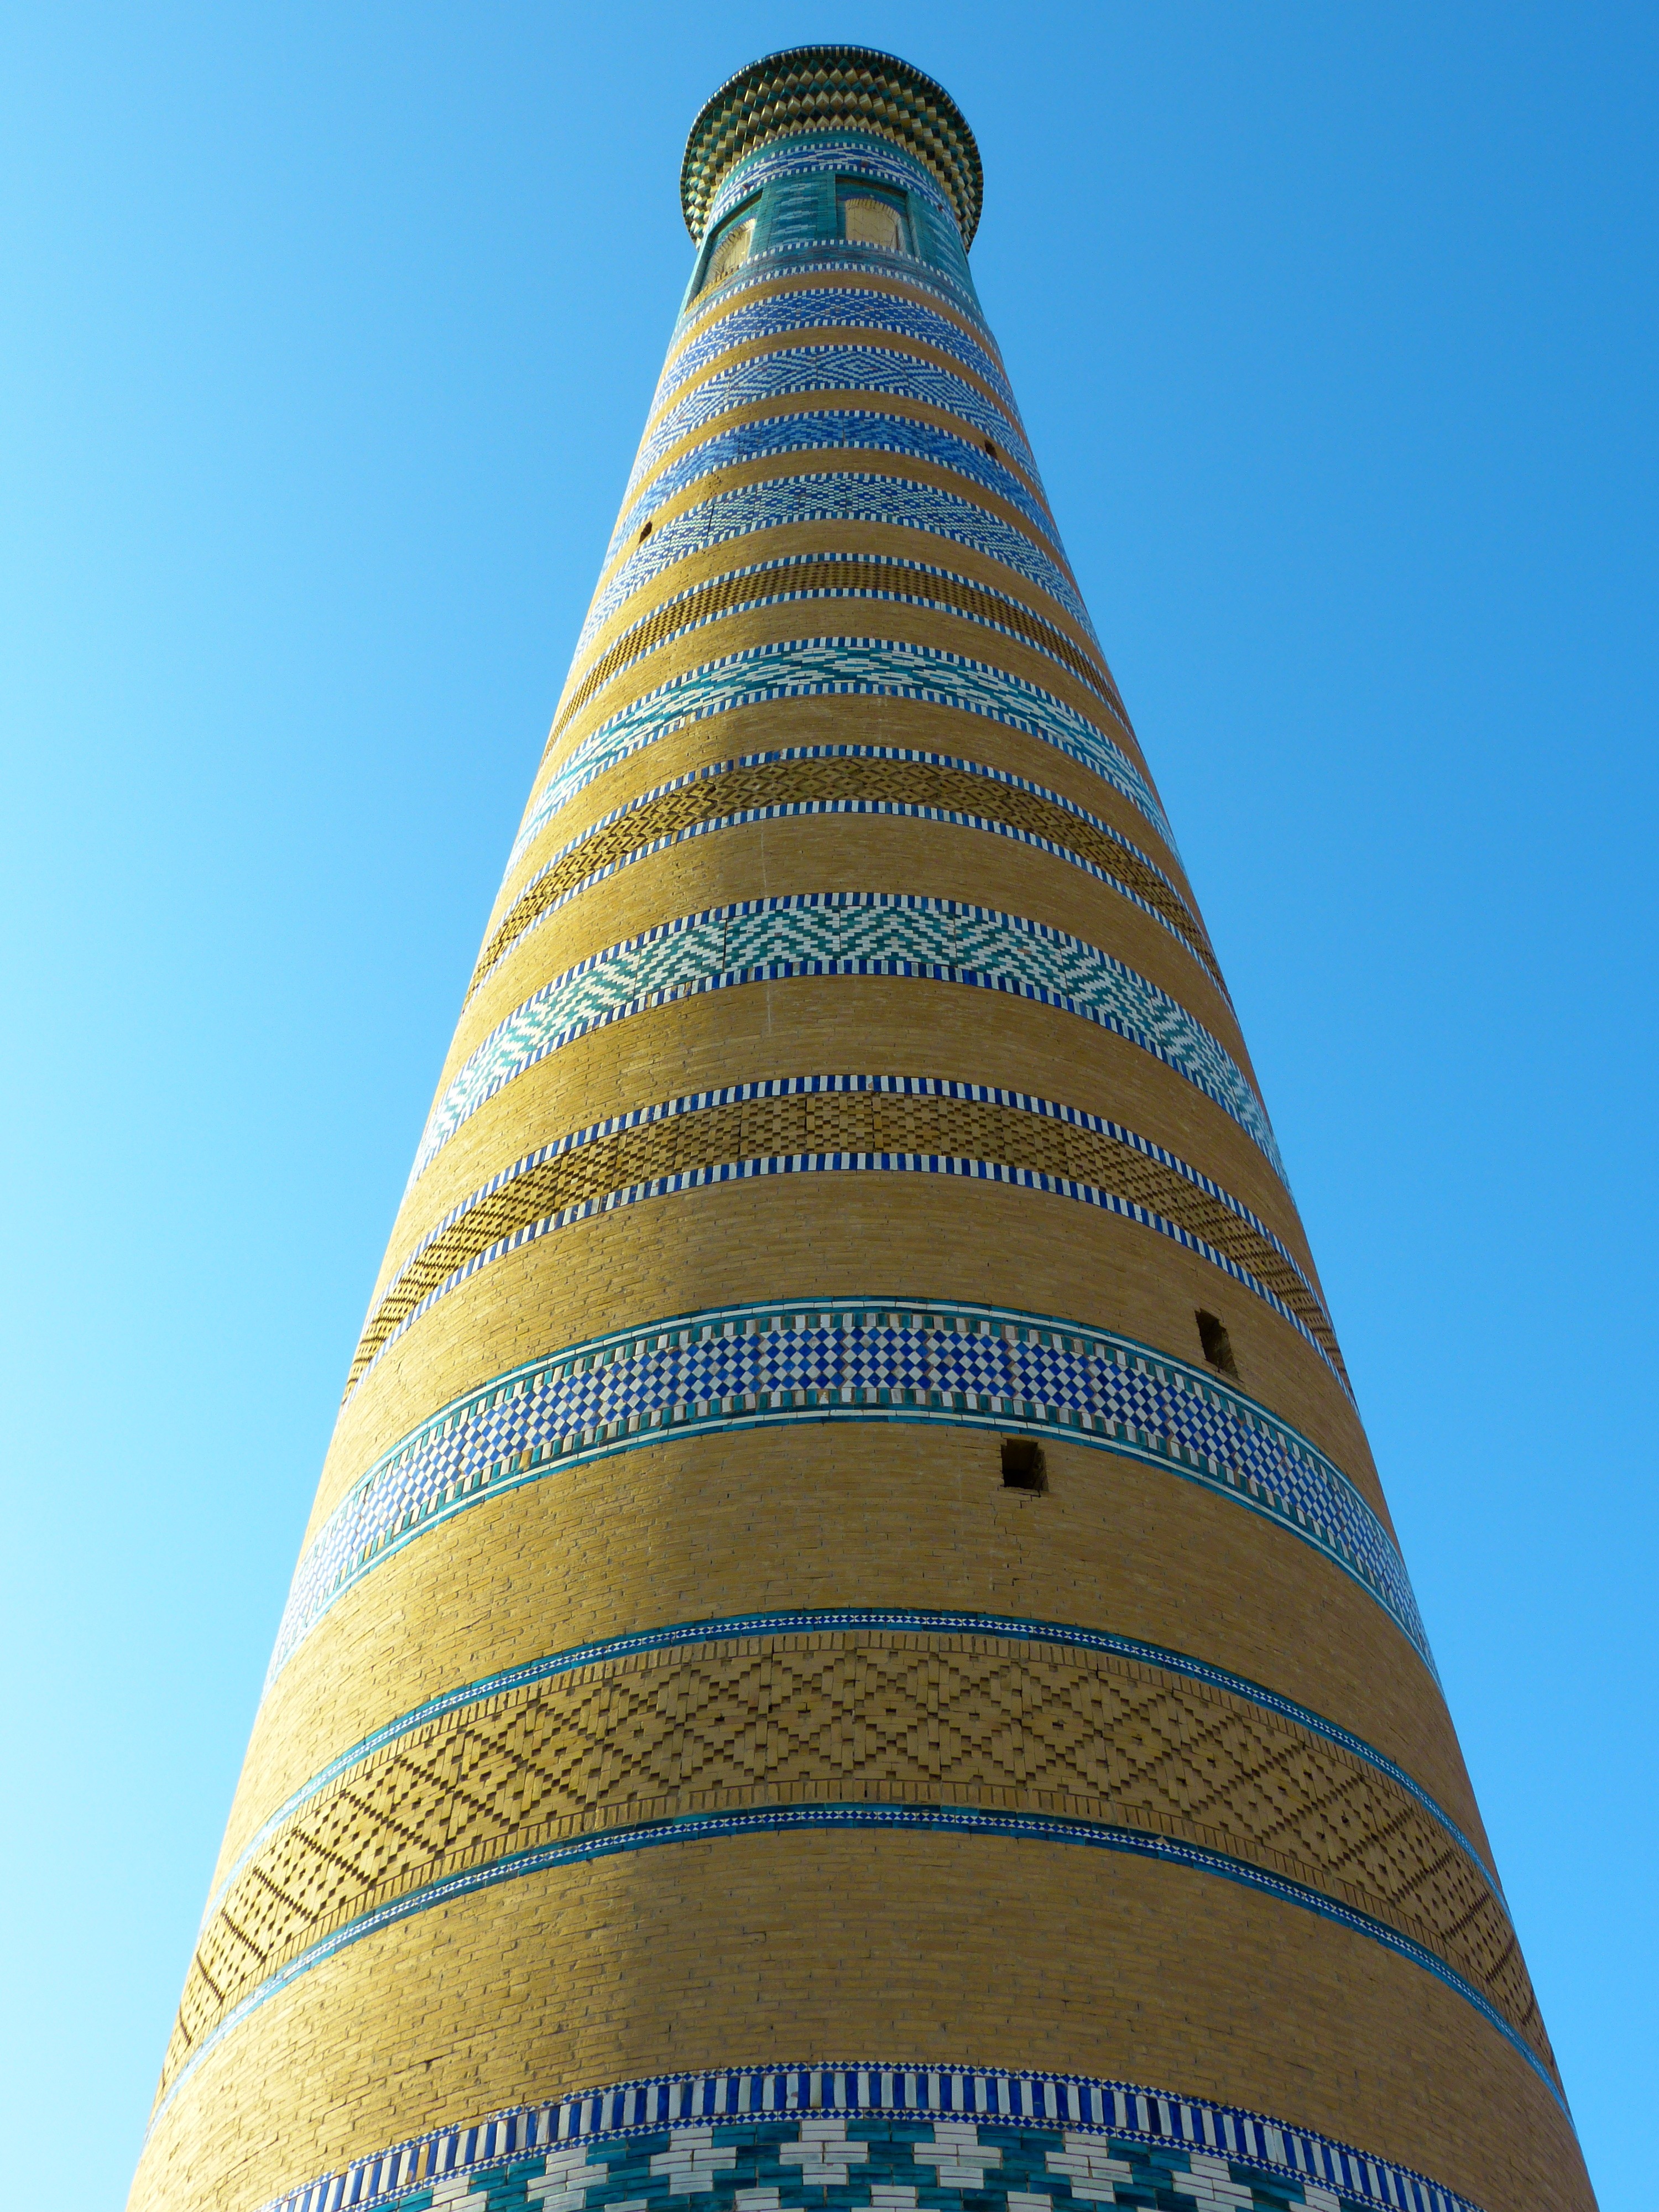
skyscraper, high, tower, landmark, blue, tower block, mosaic, khiva, chodja islam minaret, colourful uzbekistan